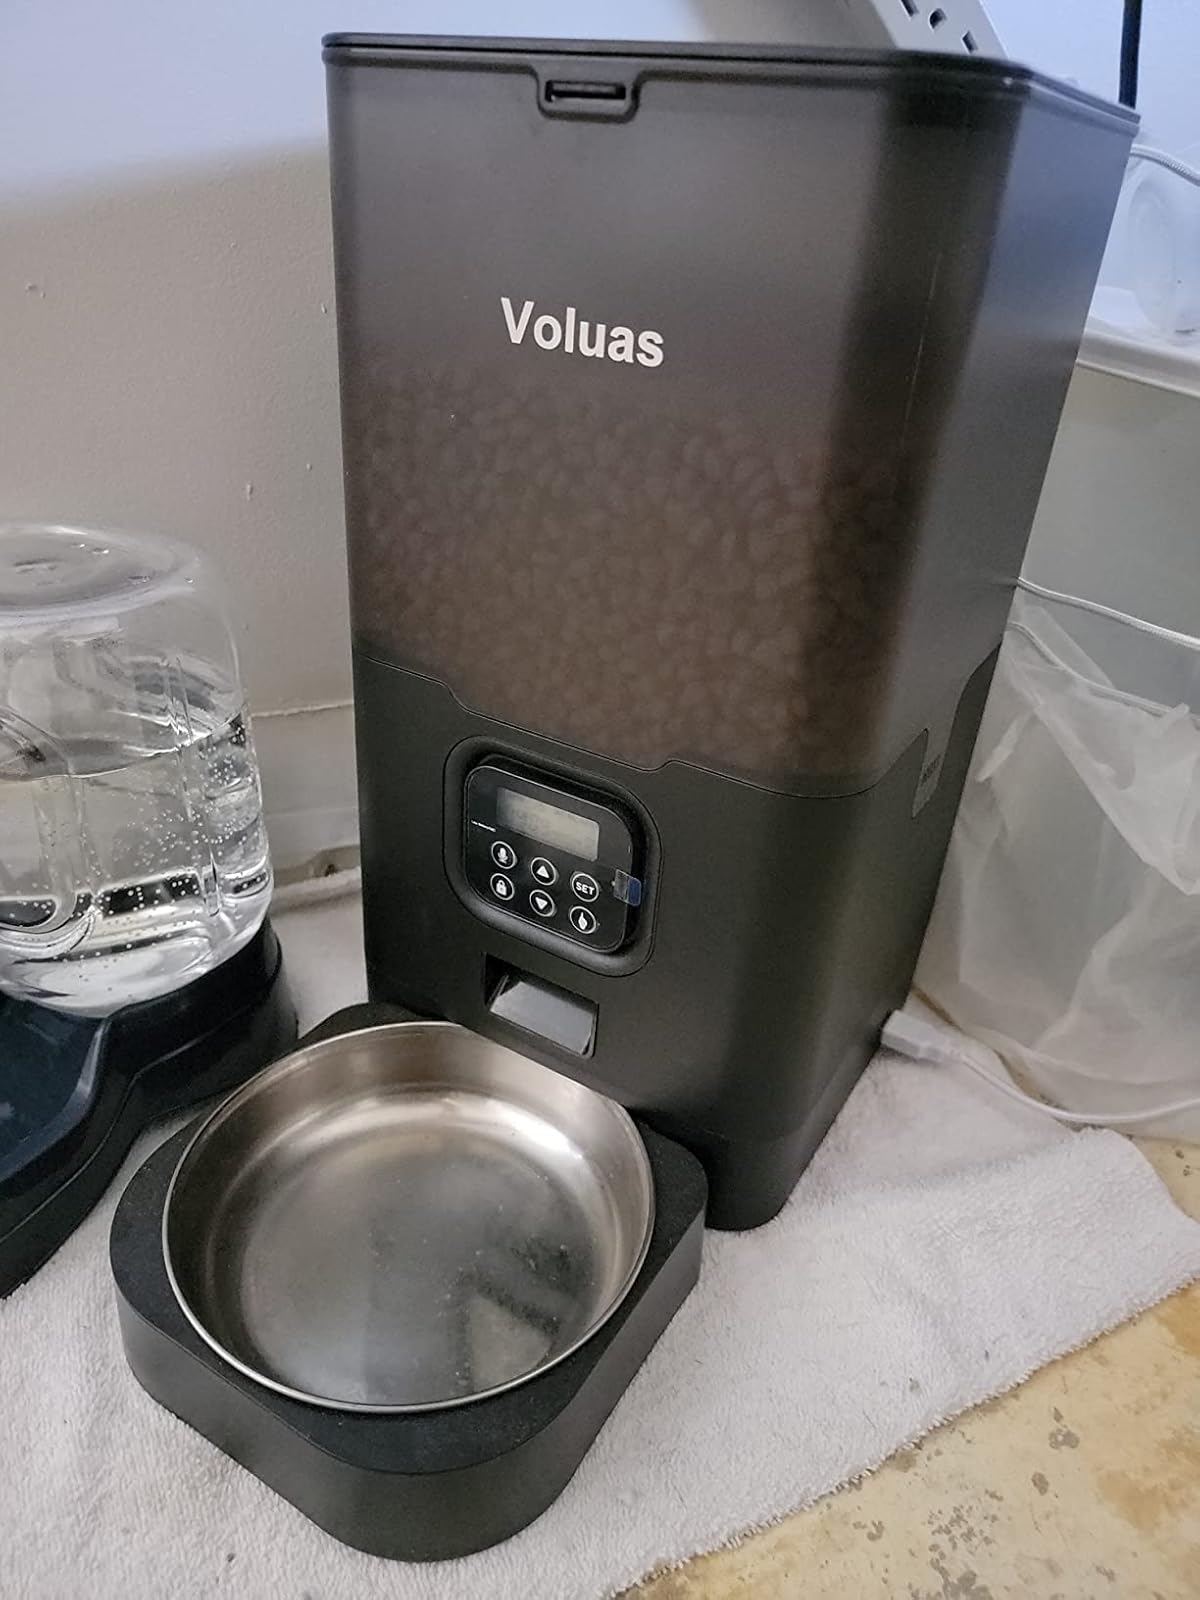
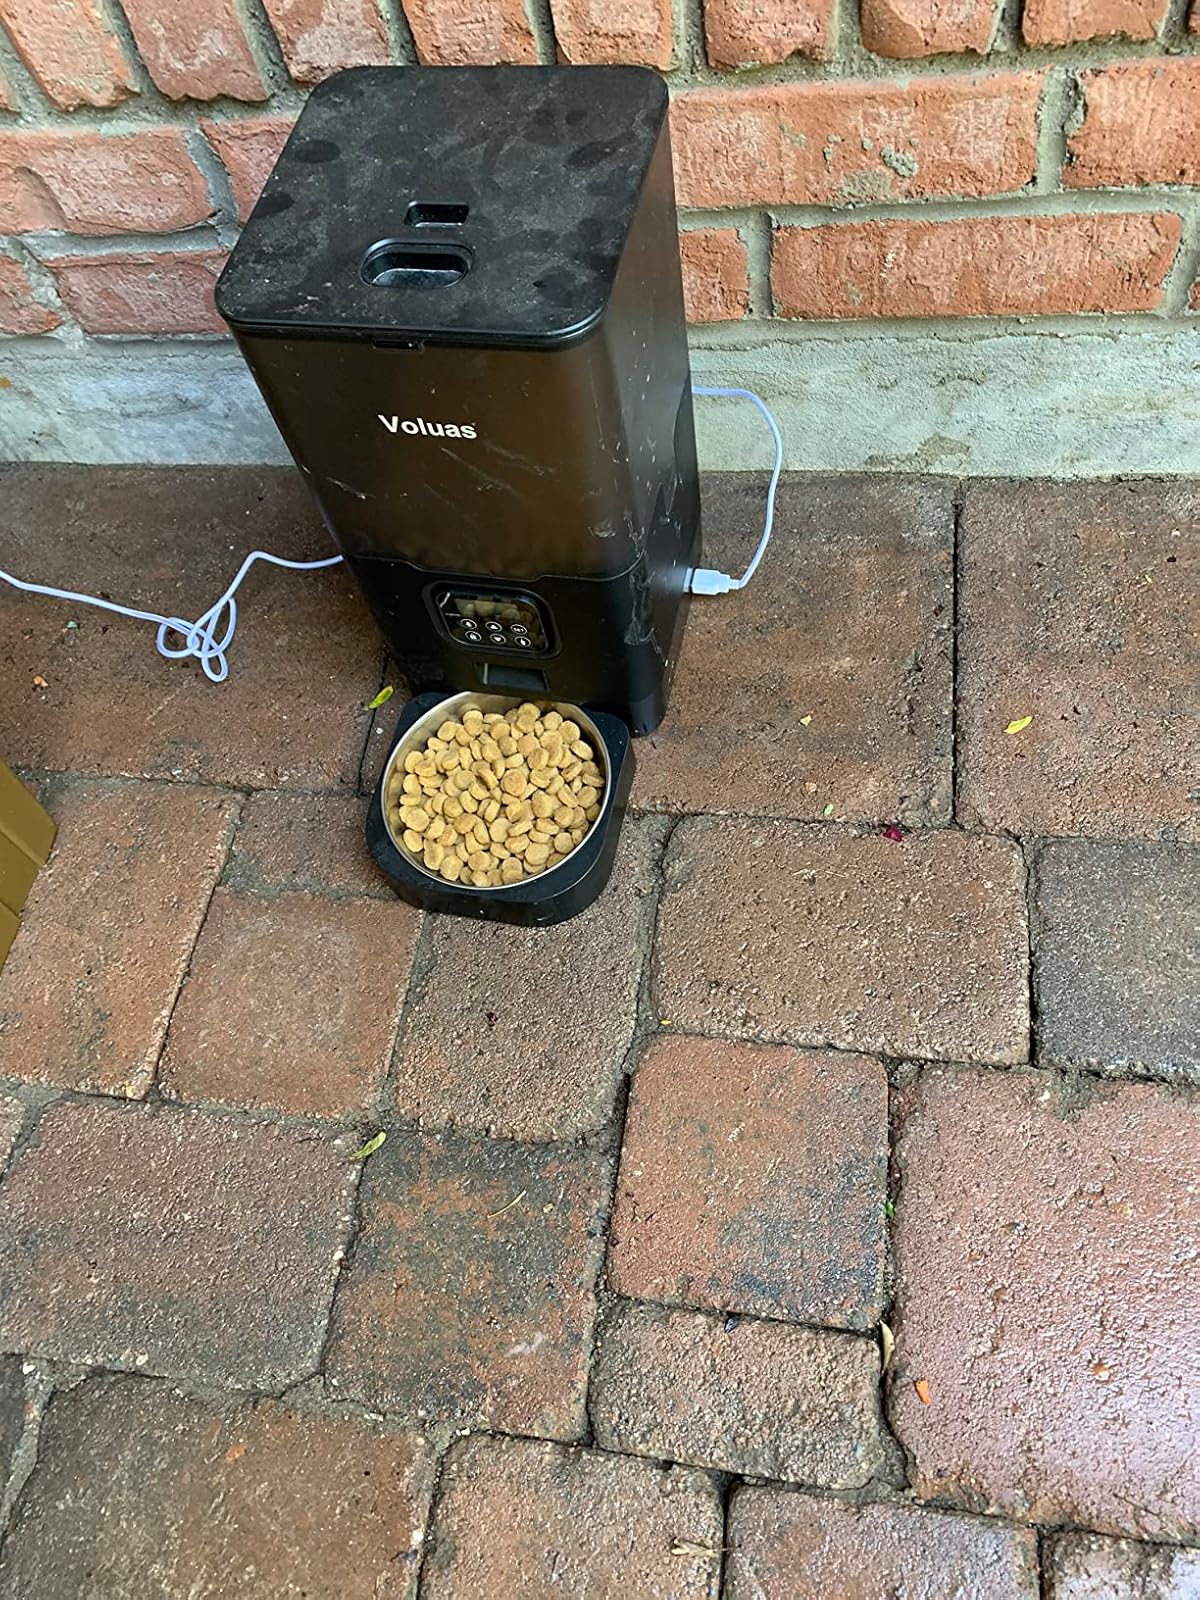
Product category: items_feeder
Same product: yes